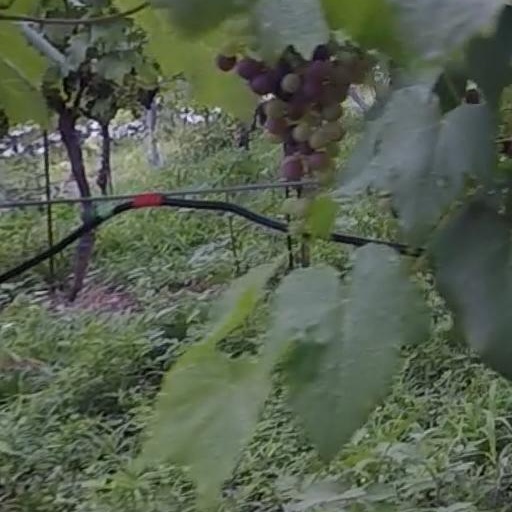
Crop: grape